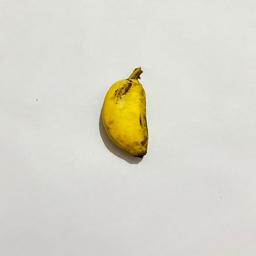
Ripeness: Ripe